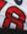
Number: 8